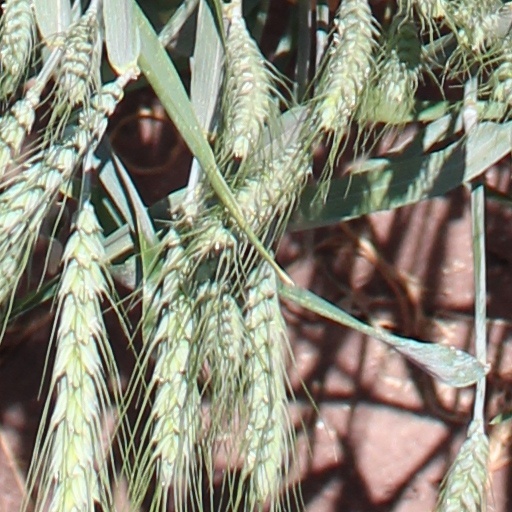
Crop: wheat